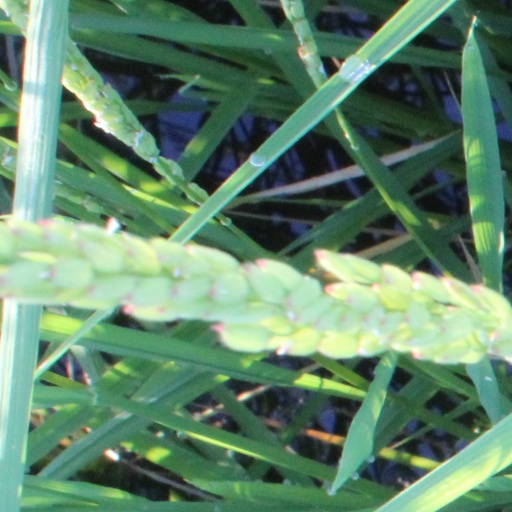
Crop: rice